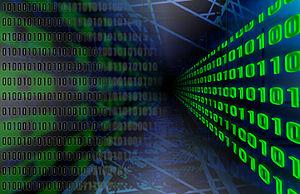
La « révolution numérique » désigne le bouleversement profond des sociétés provoqué par l'essor des techniques numériques telles que l'informatique et le développement du réseau Internet.
Les expressions ère post-vérité et, plus rarement, ère post-factuelle sont utilisées pour décrire l'évolution des interactions entre la politique et les médias au XXIᵉ siècle, du fait de la montée en puissance de l'usage social d'internet, notamment de la blogosphère et des médias sociaux. Apparus aux États-Unis en 2004 et utilisés depuis de façon équivalente, ces néologismes désignent plus particulièrement une culture politique au sein de laquelle les leaders politiques orientent les débats vers l'émotion en usant abondamment d'éléments de langage et en ignorant les faits et la nécessité d'y soumettre leur argumentation, ceci à des fins électorales.
La vérification des faits est une technique consistant d'une part à vérifier en temps instantané la véracité des faits et l'exactitude des chiffres présentés dans les médias par des personnalités politiques et des experts, d'autre part à évaluer le niveau d'objectivité des médias eux-mêmes dans leur traitement de l'information. Cette notion est apparue aux États-Unis dans les années 1990 sous l'appellation de fact checking ou fact-checking.
Le concept d’industrie 4.0 ou industrie du futur correspond à une nouvelle façon d’organiser les moyens de production. Cette nouvelle industrie s'affirme comme la convergence du monde virtuel, de la conception numérique, de la gestion avec les produits et objets du monde réel. Les grandes promesses de cette quatrième révolution industrielle sont de séduire les consommateurs avec des produits uniques et personnalisés, et malgré de faibles volumes de fabrication, de maintenir des gains. Ces mêmes consommateurs peuvent ainsi communiquer avec les machines durant les phases de réalisation : ce type de production s'appelle « smart production ». Selon ce principe, dans le contexte de l’automatisation industrielle, cela se caractérise par la mise en œuvre de capteurs qui sont les éléments de base des systèmes d'acquisition et de contrôle de données. Ils permettent de transformer des grandeurs physiques en signaux, le plus souvent électriques, qui renseignent sur ces grandeurs.